James May's Things You Need to Know

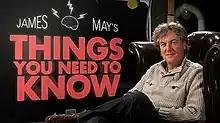
Title card

James May's Things You Need to Know is a British television series presented by "Top Gear" presenter James May. The first, three-part series was aired on BBC Two between 20 June and 4 July 2011. A second, six-part series was aired on BBC Two starting 13 August 2012. The show answers key questions on aspects of everyday life, including what makes up the human body, what a cloud is and what makes the universe work so effectively. The first series has yet to be released on DVD.